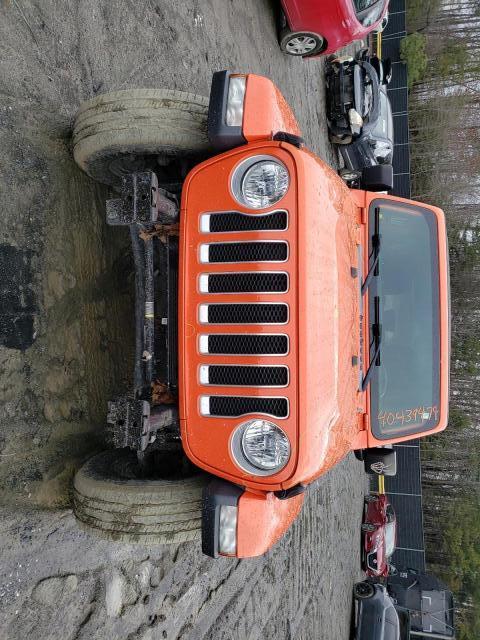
Aucun dommage détecté.
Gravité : aucun